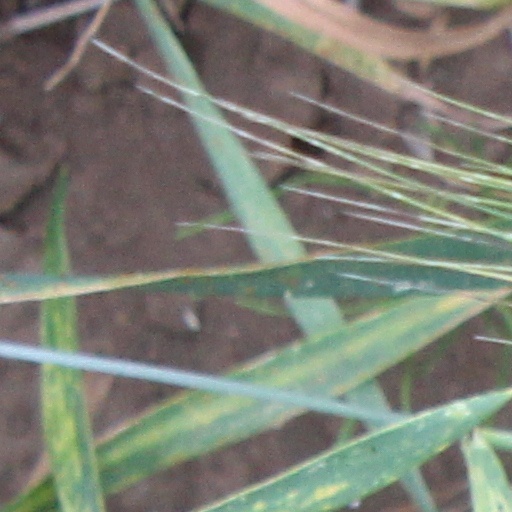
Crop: wheat